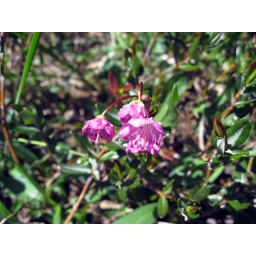
Seen in mountain forest above Pemberton, BC, Canada.